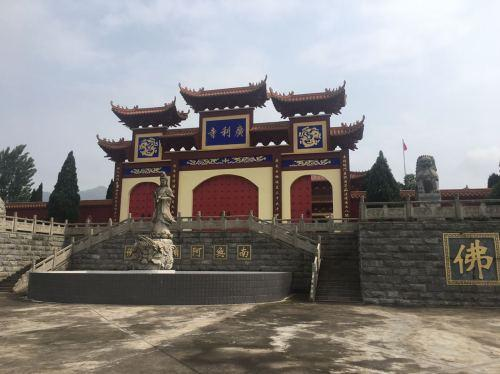
地标名称：广利寺
所在城市：宜春市·袁州区